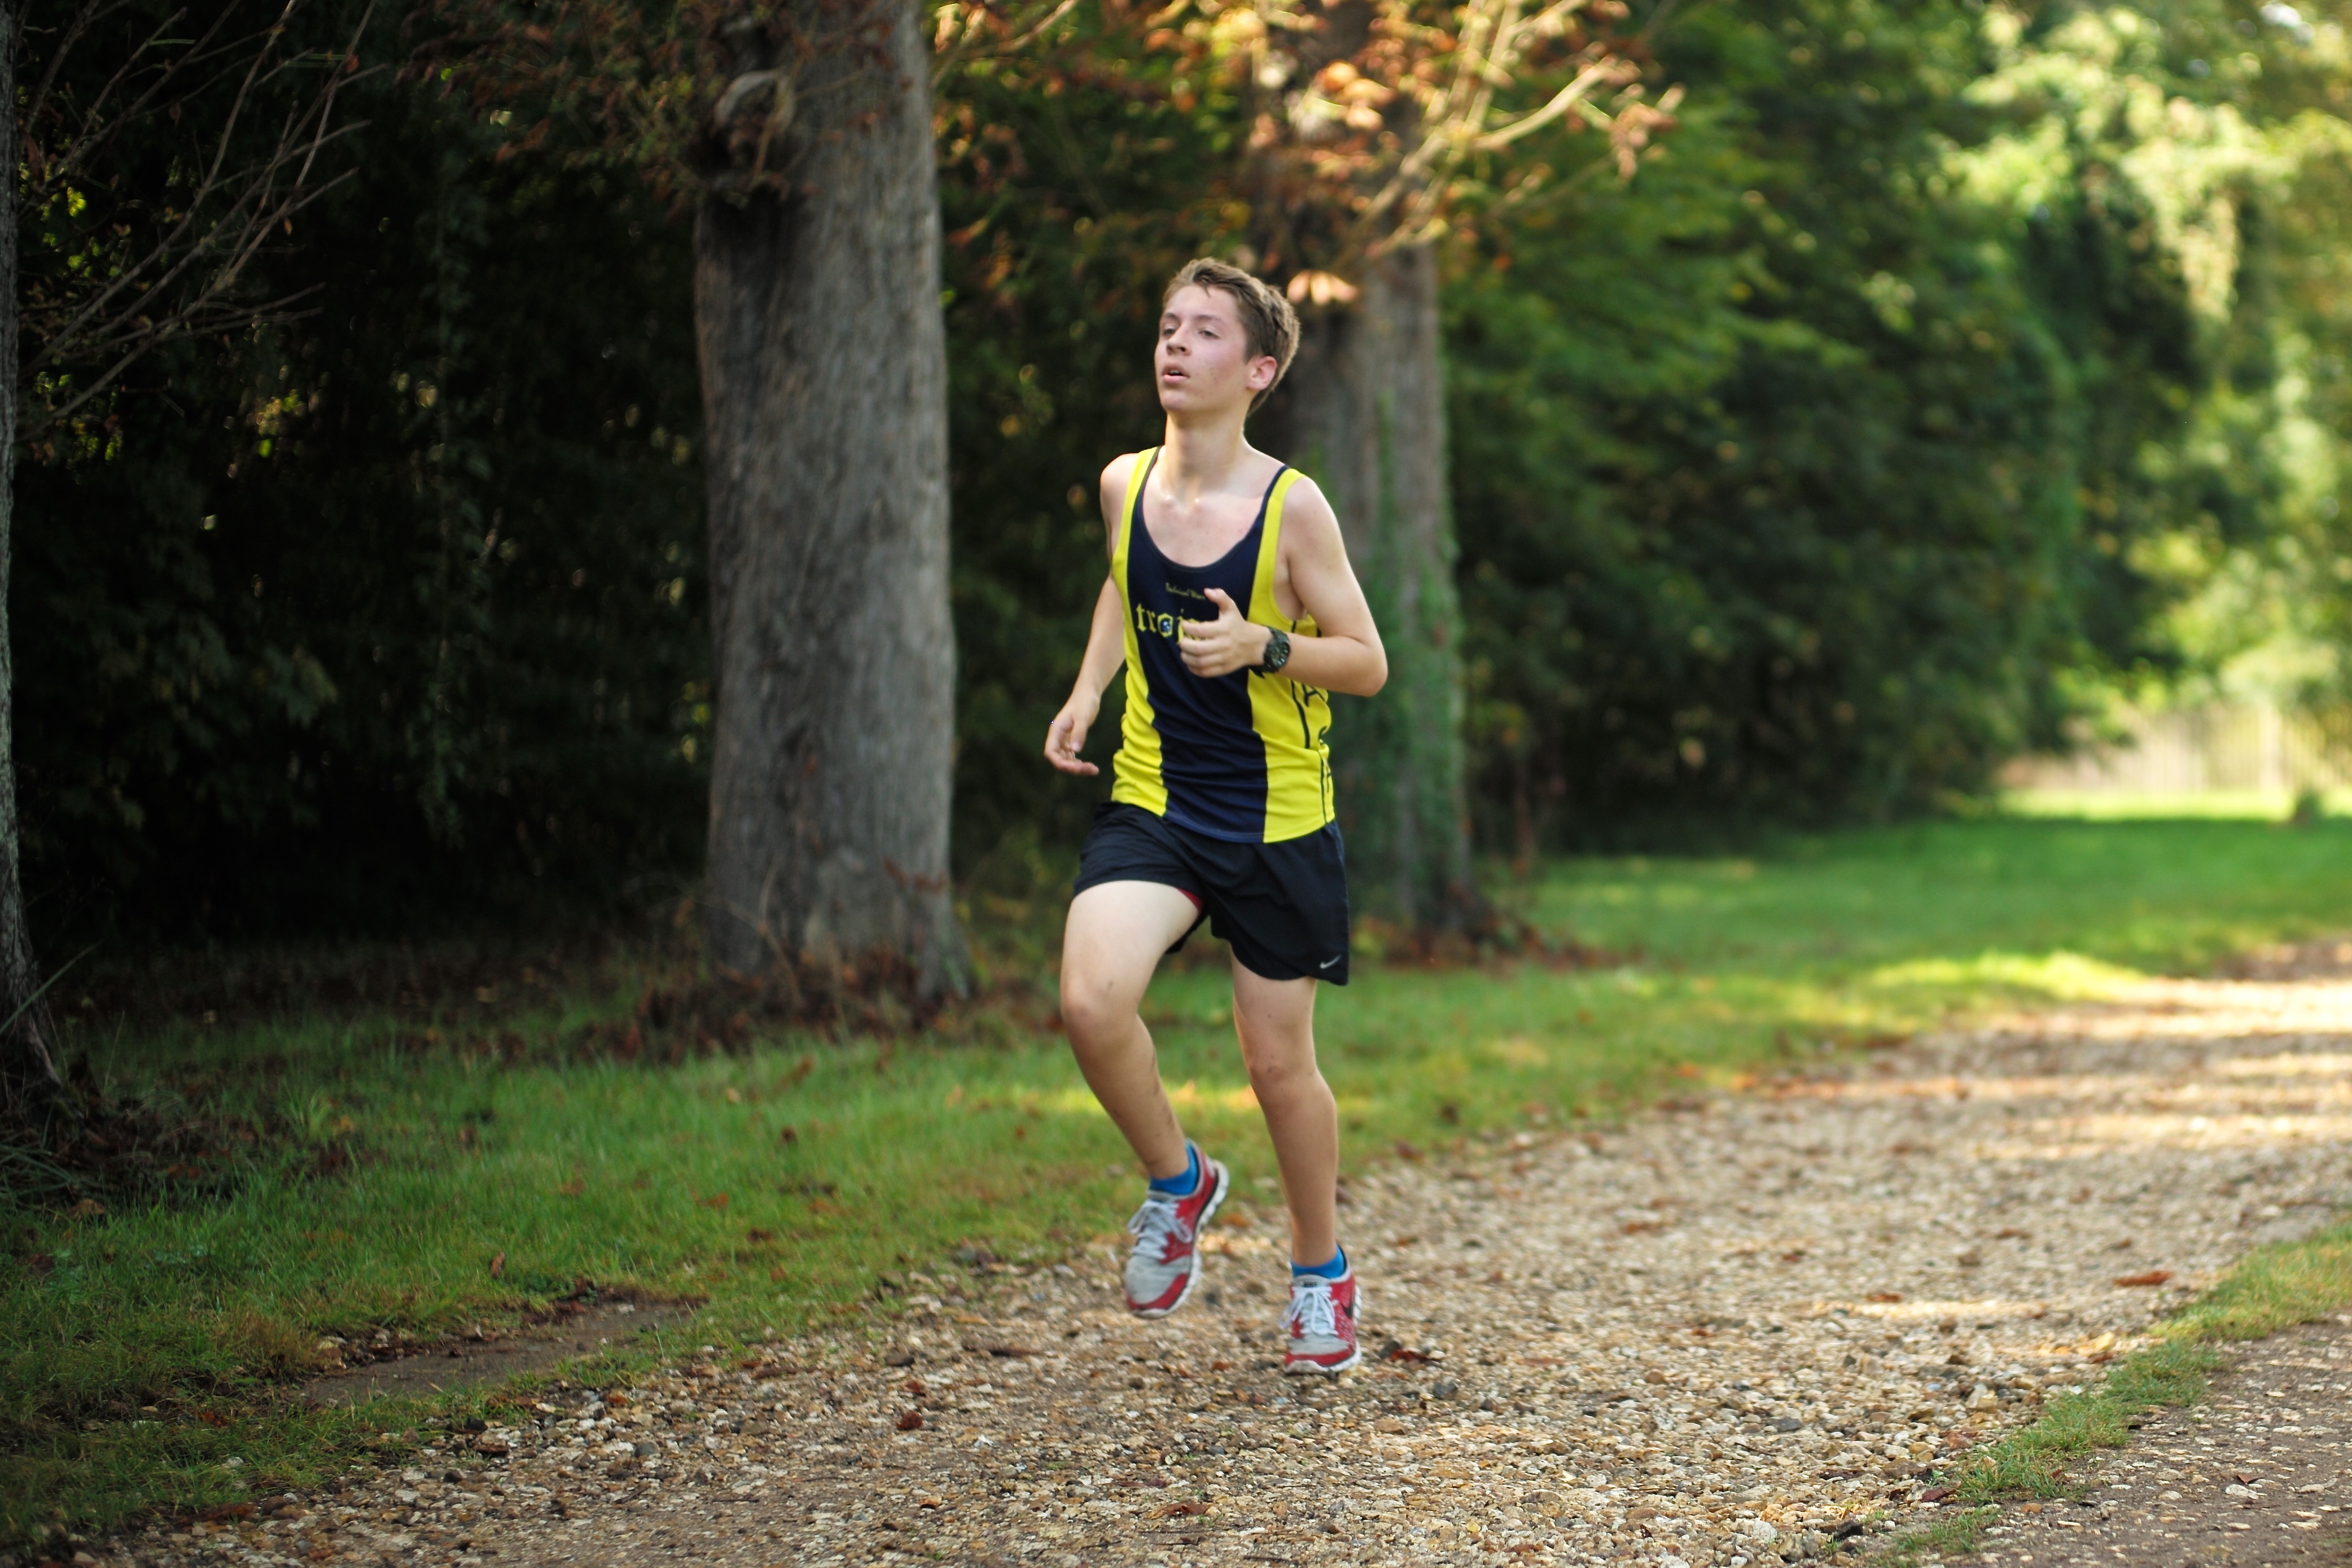
person, trail, running, recreation, jogging, race, sports, endurance, athletics, physical exercise, outdoor recreation, human action, individual sports, endurance sports, ultramarathon, duathlon, cross country running, cross country cycling